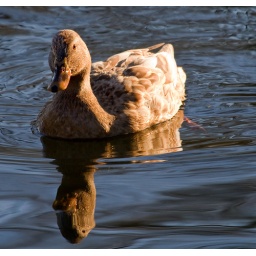
A female mallard during the golden hou at Lake Biggins in Newport News.